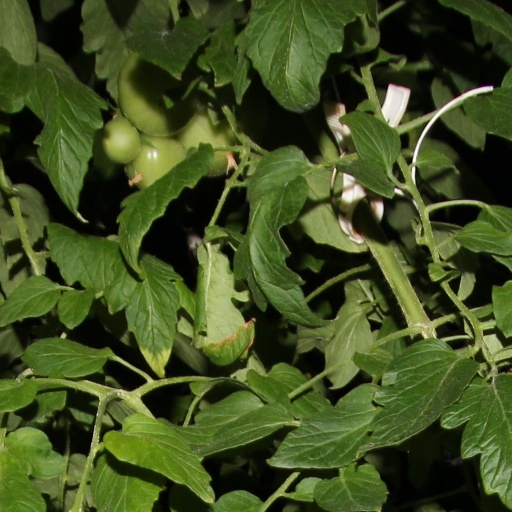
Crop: tomato